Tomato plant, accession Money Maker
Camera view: tilt-top (135 deg); turntable rotation: 30 degrees
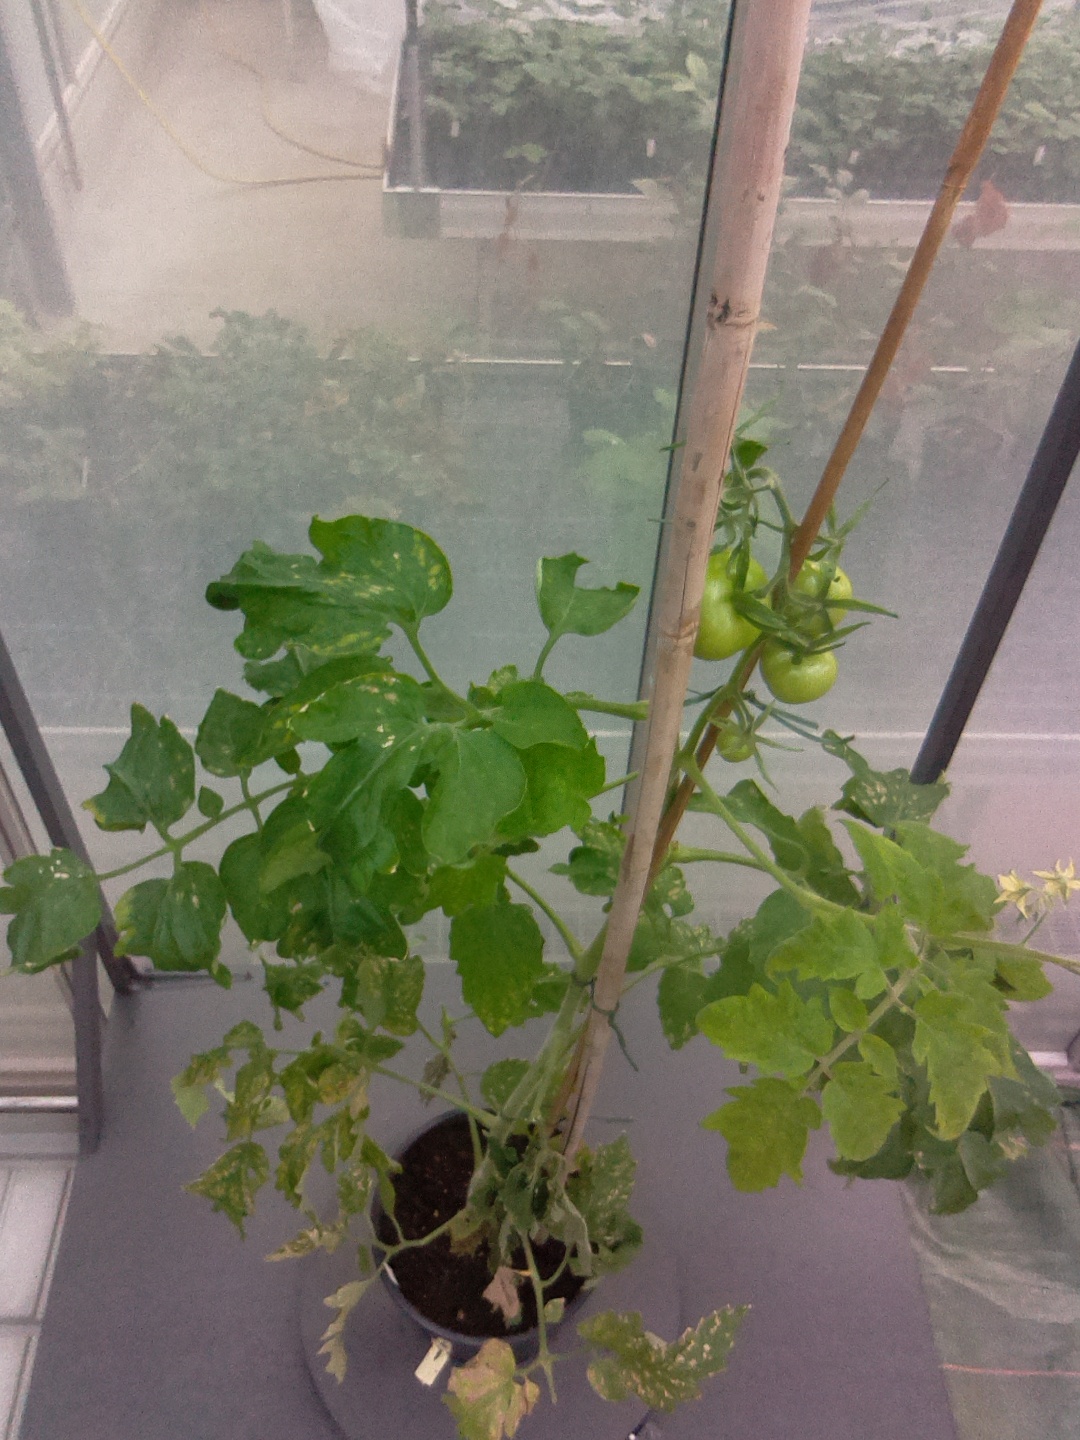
BBCH growth stage 73: 30%-40% of final fruit size